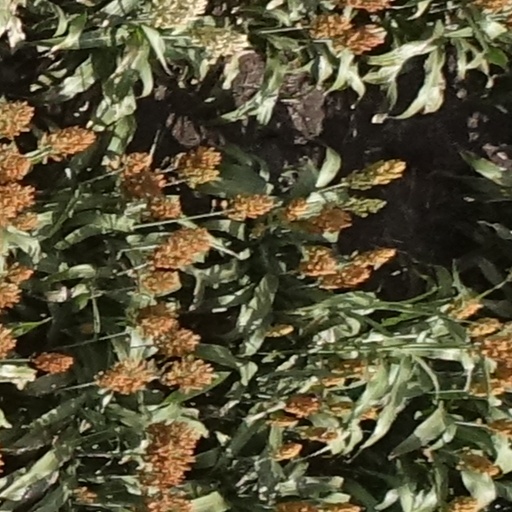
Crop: sorghum